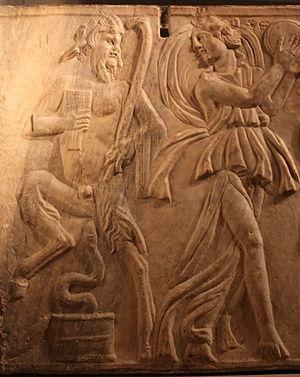
Syrinx est une nymphe de la mythologie grecque. Fuyant les attentions du dieu Pan, elle se transforma en roseaux. Pour se consoler, Pan coupa quelques roseaux et les colla ensemble avec de la cire d'abeille, fabriquant ainsi la première flûte de Pan, appelée aussi « syrinx ».